Evelyn Fletcher Copp

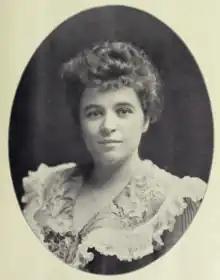
Evelyn Ashton Fletcher Copp, from a 1901 publication

Maude Evelyn Ashton Fletcher Copp (February 4, 1872 – January 2, 1945) created a method for teaching children how to play the piano: the Fletcher Music Method.